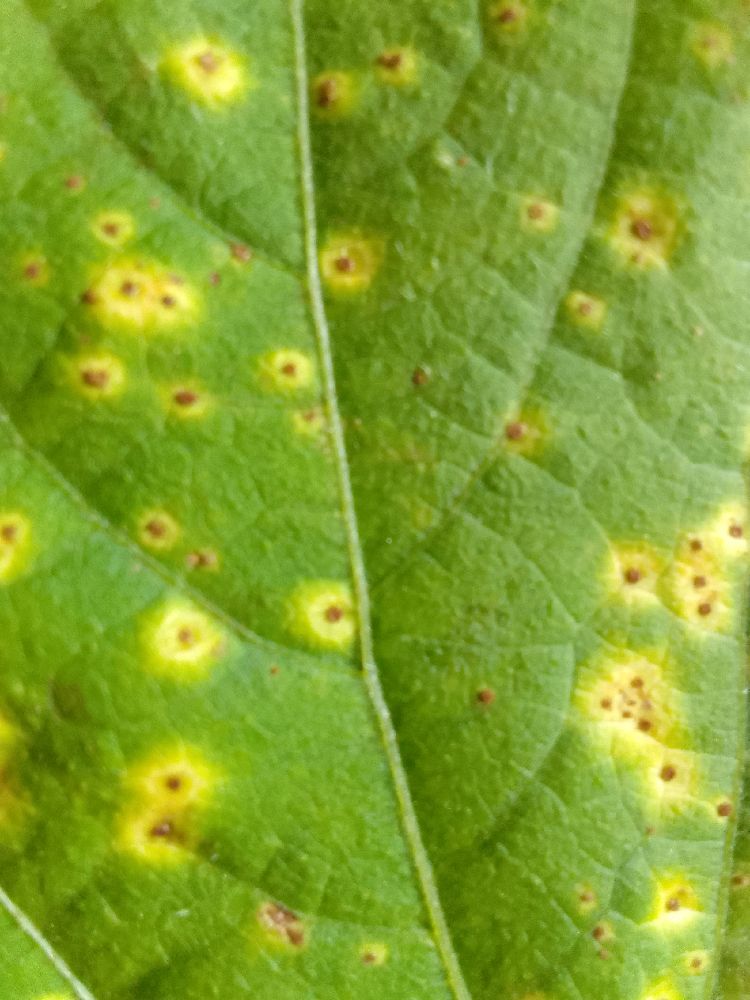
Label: rust